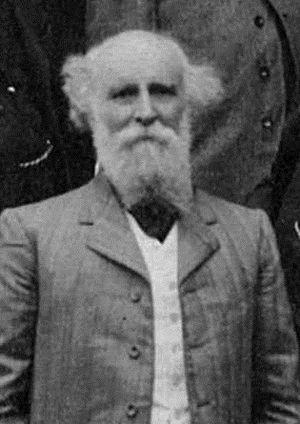
Extrait d'une photographie représentant Diogène Maillart et les Amis des Arts à, Beauvais vers 1910
Diogène Ulysse Napoléon Maillart, né le 28 octobre 1840 à Lachaussée-du-Bois-d'Écu et mort le 31 juillet 1926 à Paris, est un peintre français. Il est le père du peintre Roger Maillart et le grand-père du peintre Jean-Denis Maillart.
Albert Huyot, né Étienne Marcel Albert Huyot le 8 juin 1872 dans le sixième arrondissement de Paris, et mort le 29 novembre 1968 à Limeil-Brévannes, est un peintre et dessinateur français.